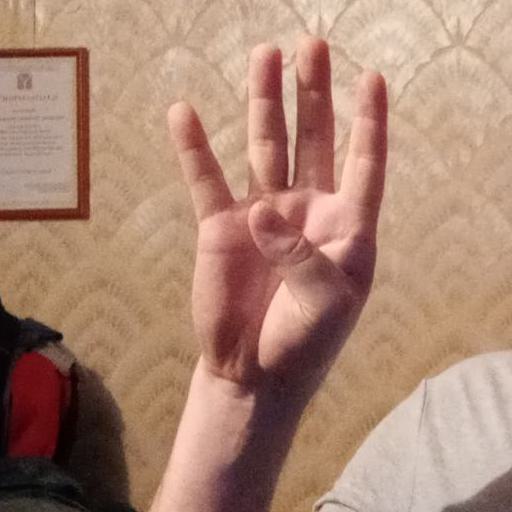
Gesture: four